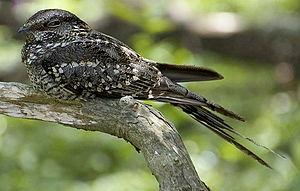
L'Engoulevent à queue en ciseaux est une espèce d'oiseaux de la famille des Caprimulgidae.
Hydropsalis est une espèce d'oiseaux de la famille des Caprimulgidae, dont les quatre espèces se trouvent en Amérique du Sud.